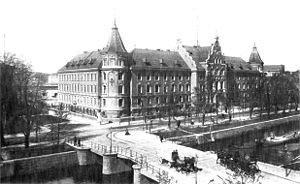
Preussiske statsbaner / Struktur / Forvaltningsdirektorater
Kongelige jernbanestyrelse Berlin
Preussiske Statsbaner eller Preußische Staatseisenbahnen er betegnelsen for de jernbaneselskaber, som blev ejet eller forvaltet af den preussiske stat. De var ikke samlet i en fælles forvaltning. De forskellige jernbaneselskaber var underlagt kontrol fra Ministerium für Handel und Gewerbe og senere af det heraf udskilte Ministerium der öffentlichen Arbeiten.